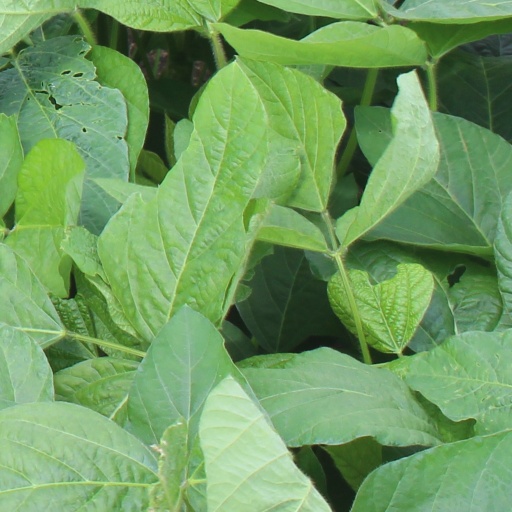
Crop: soybean